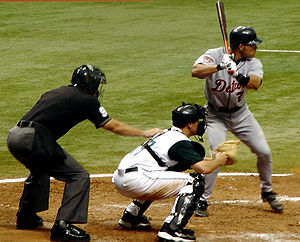
Batter / Battingteknikker
Ivan Rodriguez gør klar til at svinge i batter's box med catcheren og dommeren bag sig
En batter betegner i baseball den spiller fra indeholdet, der skal forsøge at sende den af pitcheren kastede bold i spil med sit bat. Batterens hovedopgave er at skyde bolden forbi forsvaret, så han kan løbe sikkert på base, men afhængigt af spilsituationen og batterens evner kan dette mål variere meget.